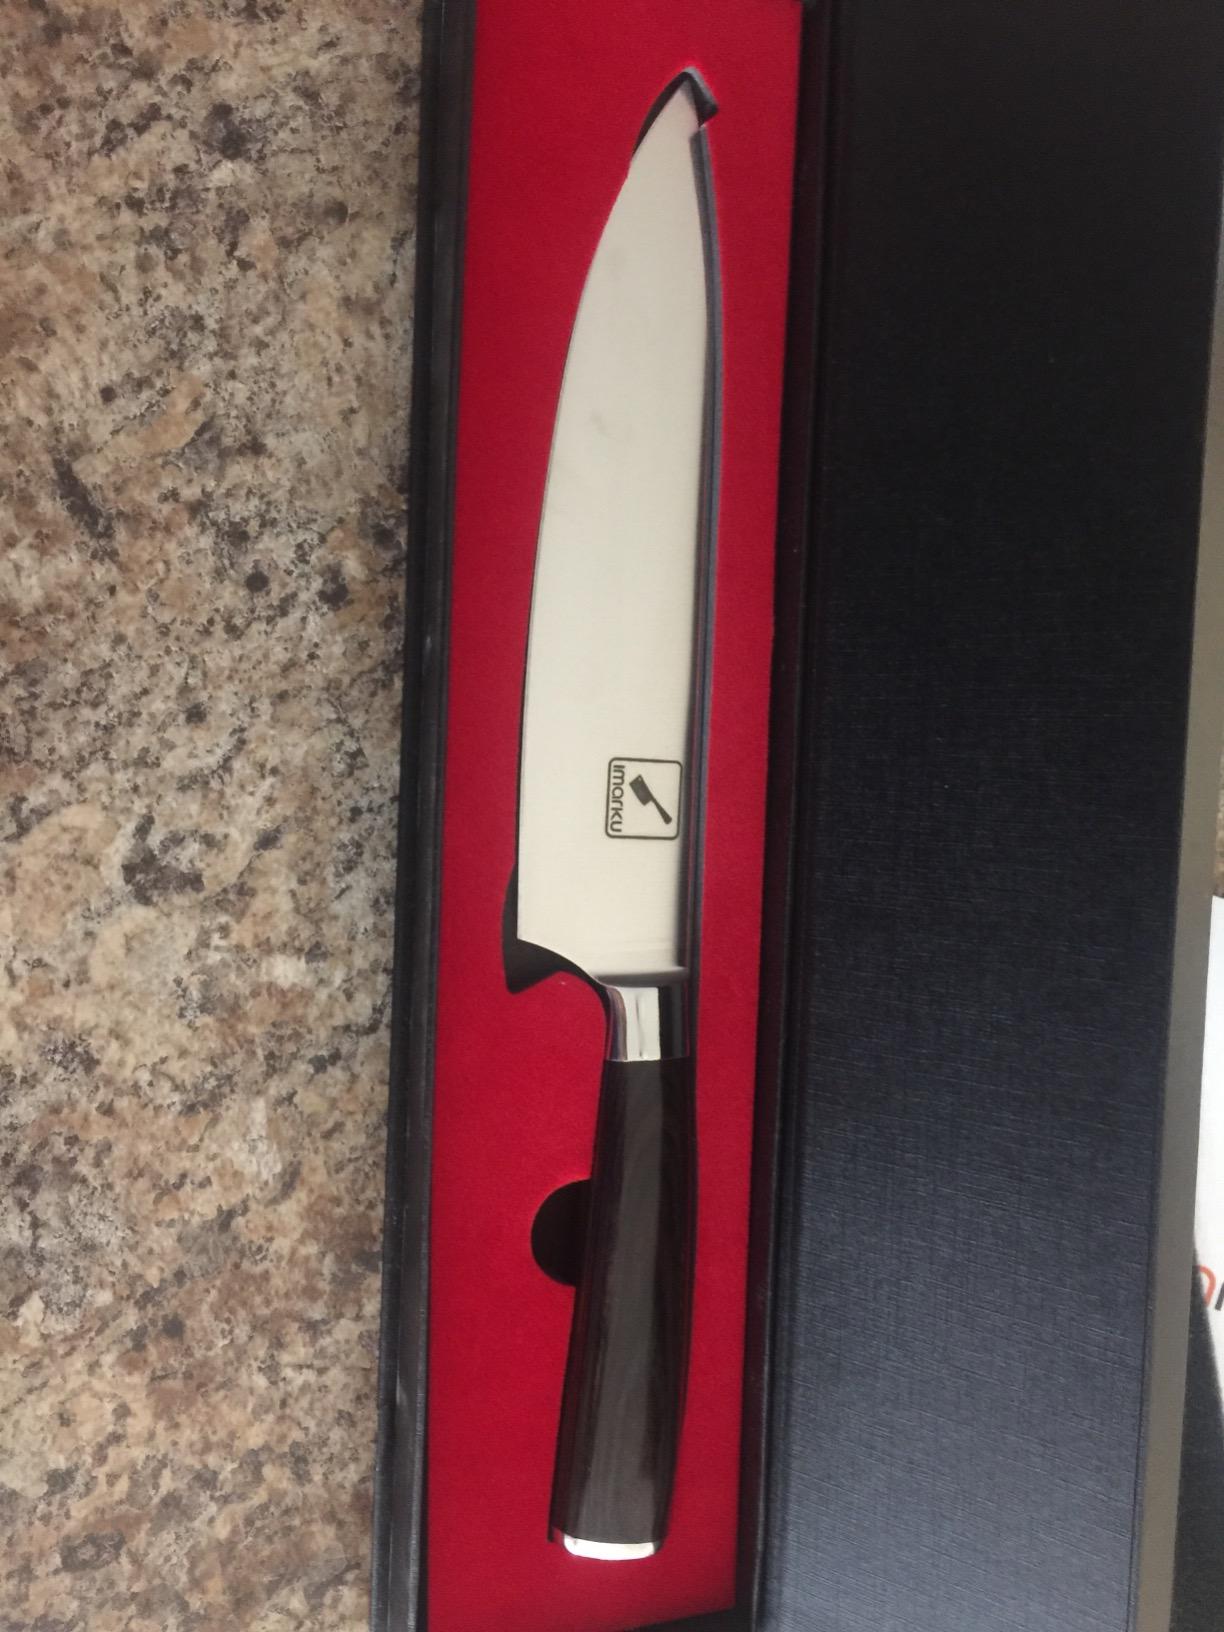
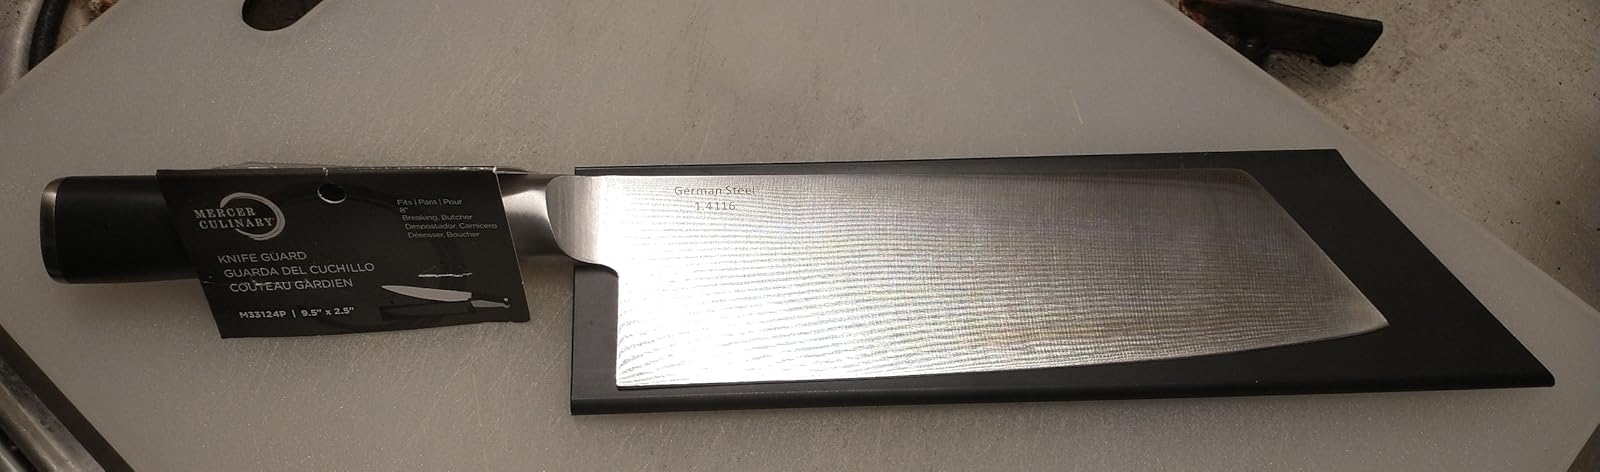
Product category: items_knife
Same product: no